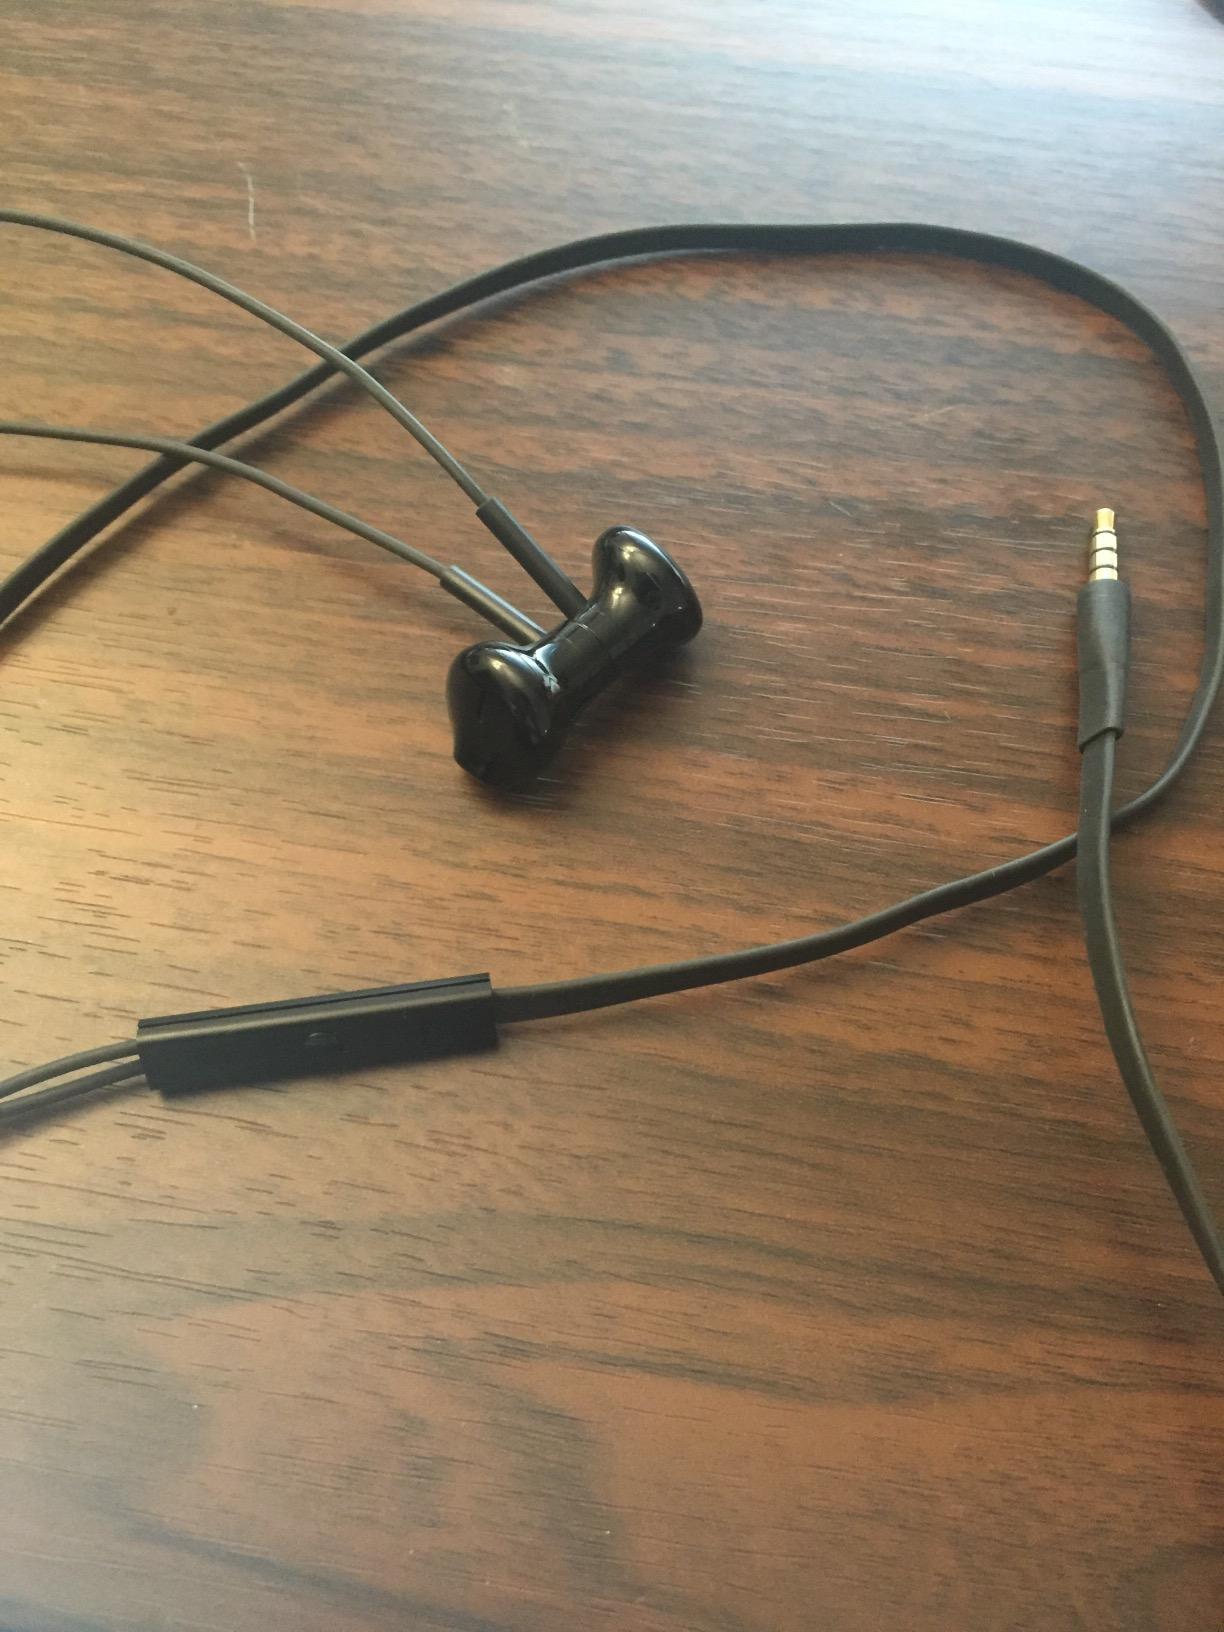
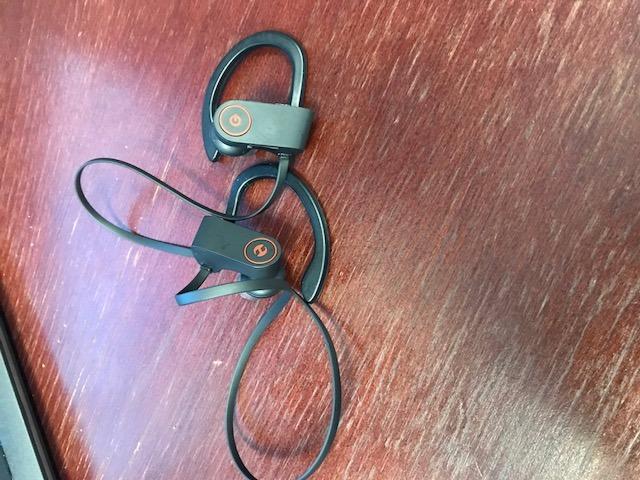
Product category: headphones
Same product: no